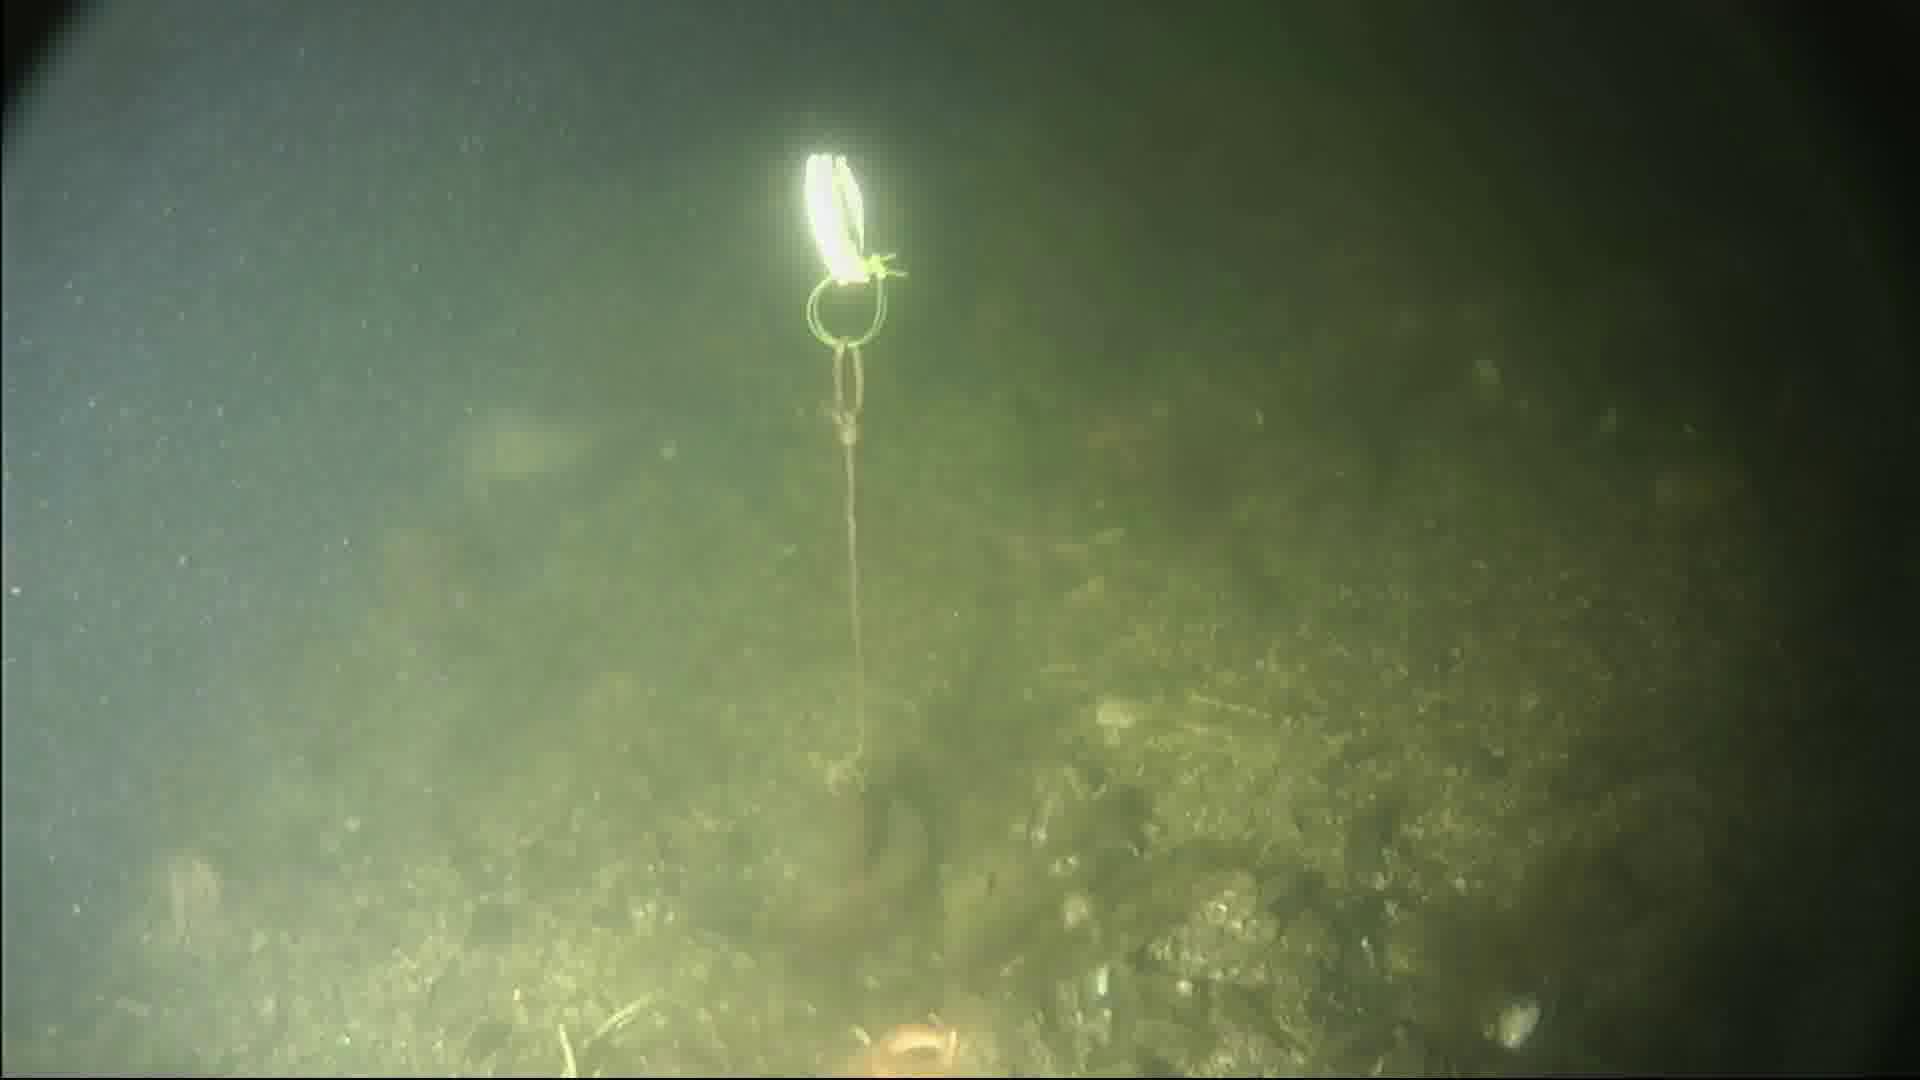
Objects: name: fish
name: starfish